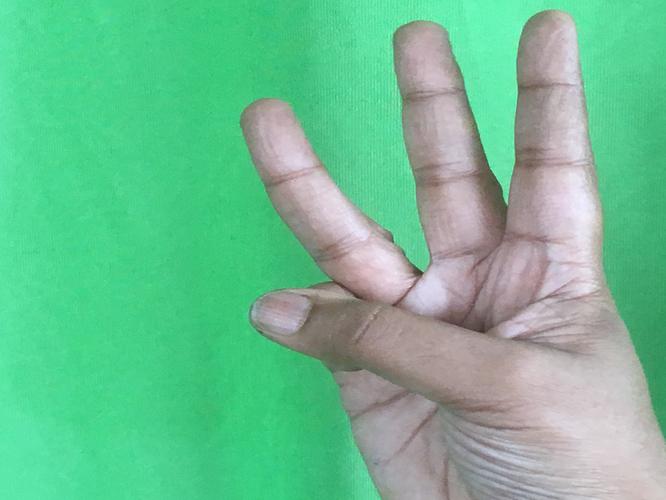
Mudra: Trishulam
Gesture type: single_hand